Olympian 4

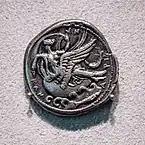
Coin of Camarina, . Camarina on swan

Camarina had been founded by Syracuse in 599 BC. Destroyed by Syracuse after a revolt, it was rebuilt by Hippocrates, to be destroyed once more by Gelon, and rebuilt in 461 by men of Gela, mainly with the aid of Psaumis.